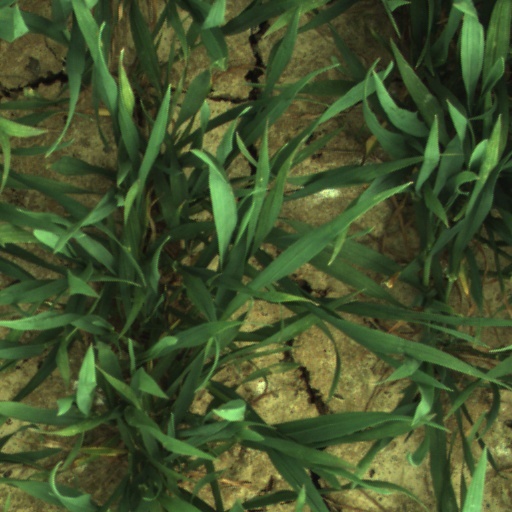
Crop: wheat